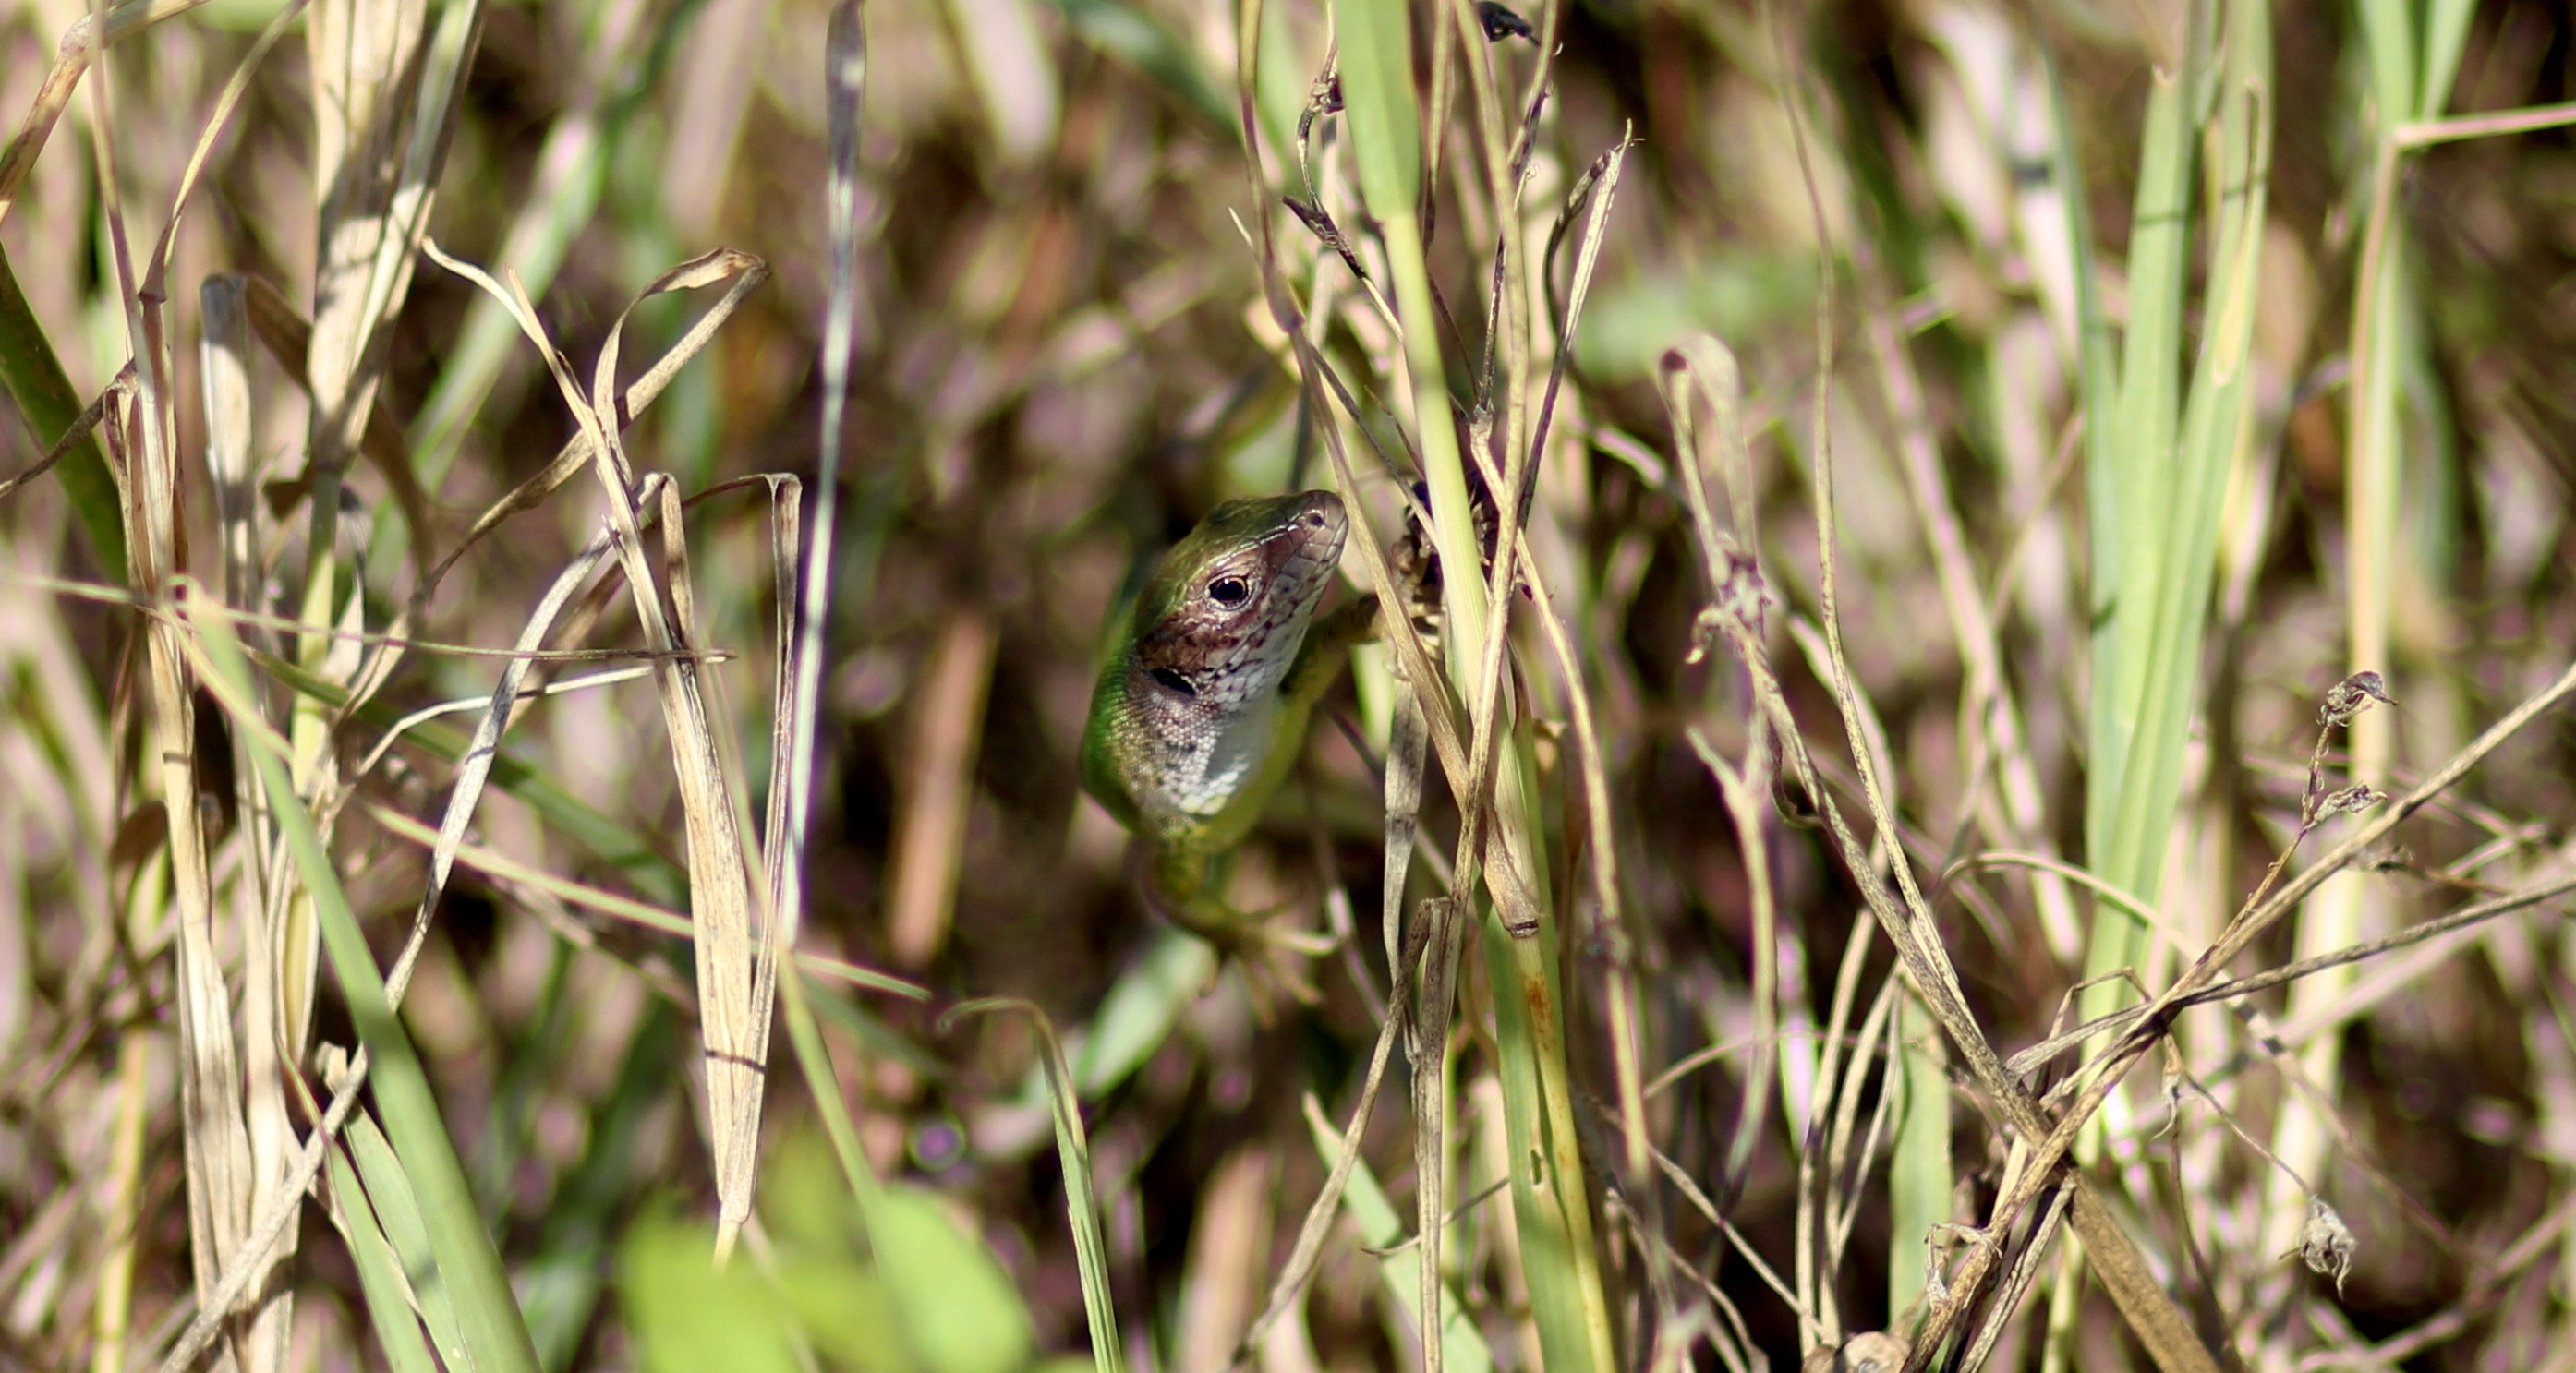
nature, grass, branch, bird, flower, wildlife, green, reptile, flora, fauna, camouflage, hidden, habitat, the lizard, grass family